Willy García

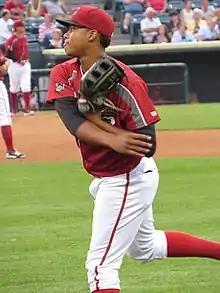
García with the Altoona Curve in 2014

Willy Camilo García Archivol (born September 4, 1992) is a Dominican professional baseball outfielder for the Barrie Baycats of the Intercounty Baseball League (IBL). He has previously played in Major League Baseball (MLB) for the Chicago White Sox.